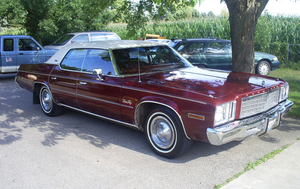
La Plymouth Gran Fury est un véhicule automobile du constructeur américain Plymouth qui fut produit de 1975 à 1977 puis de 1980 à 1989.